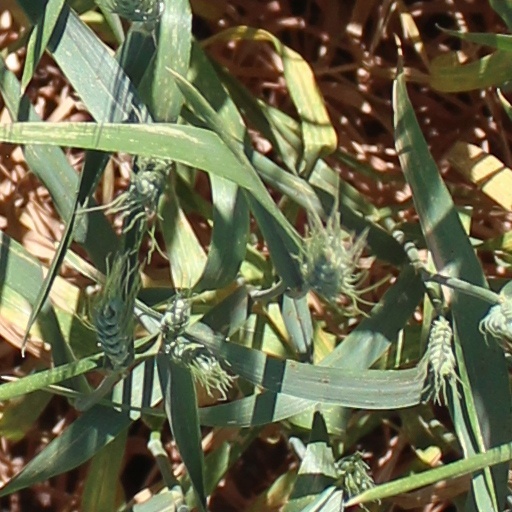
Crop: wheat